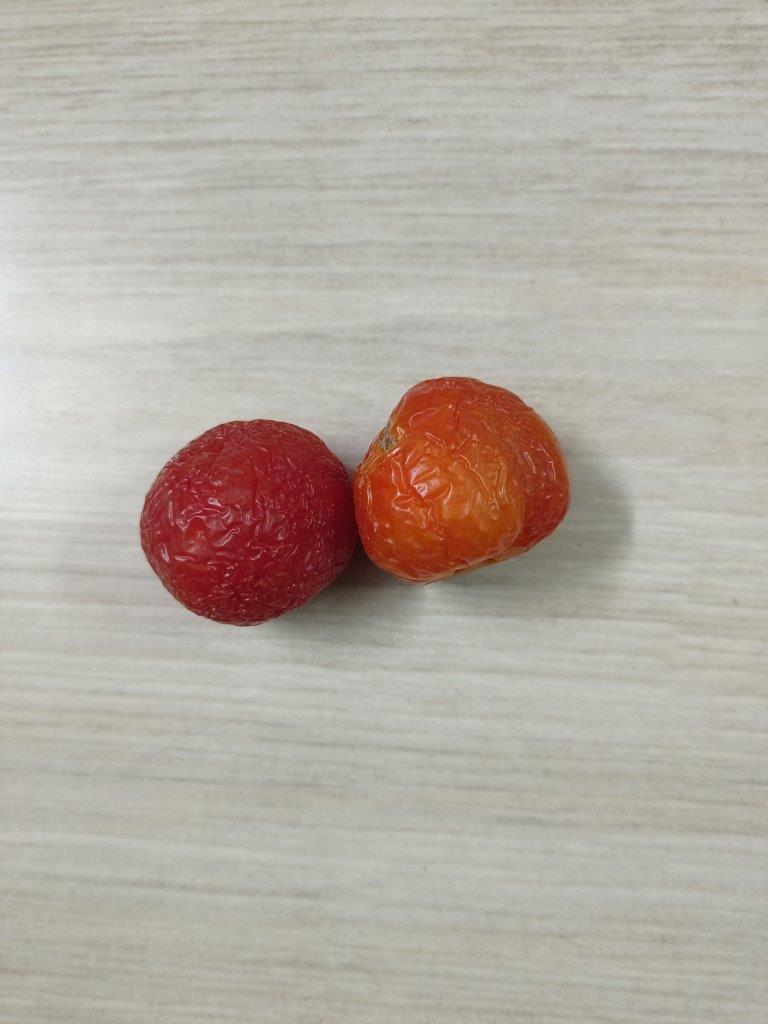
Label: Rotten